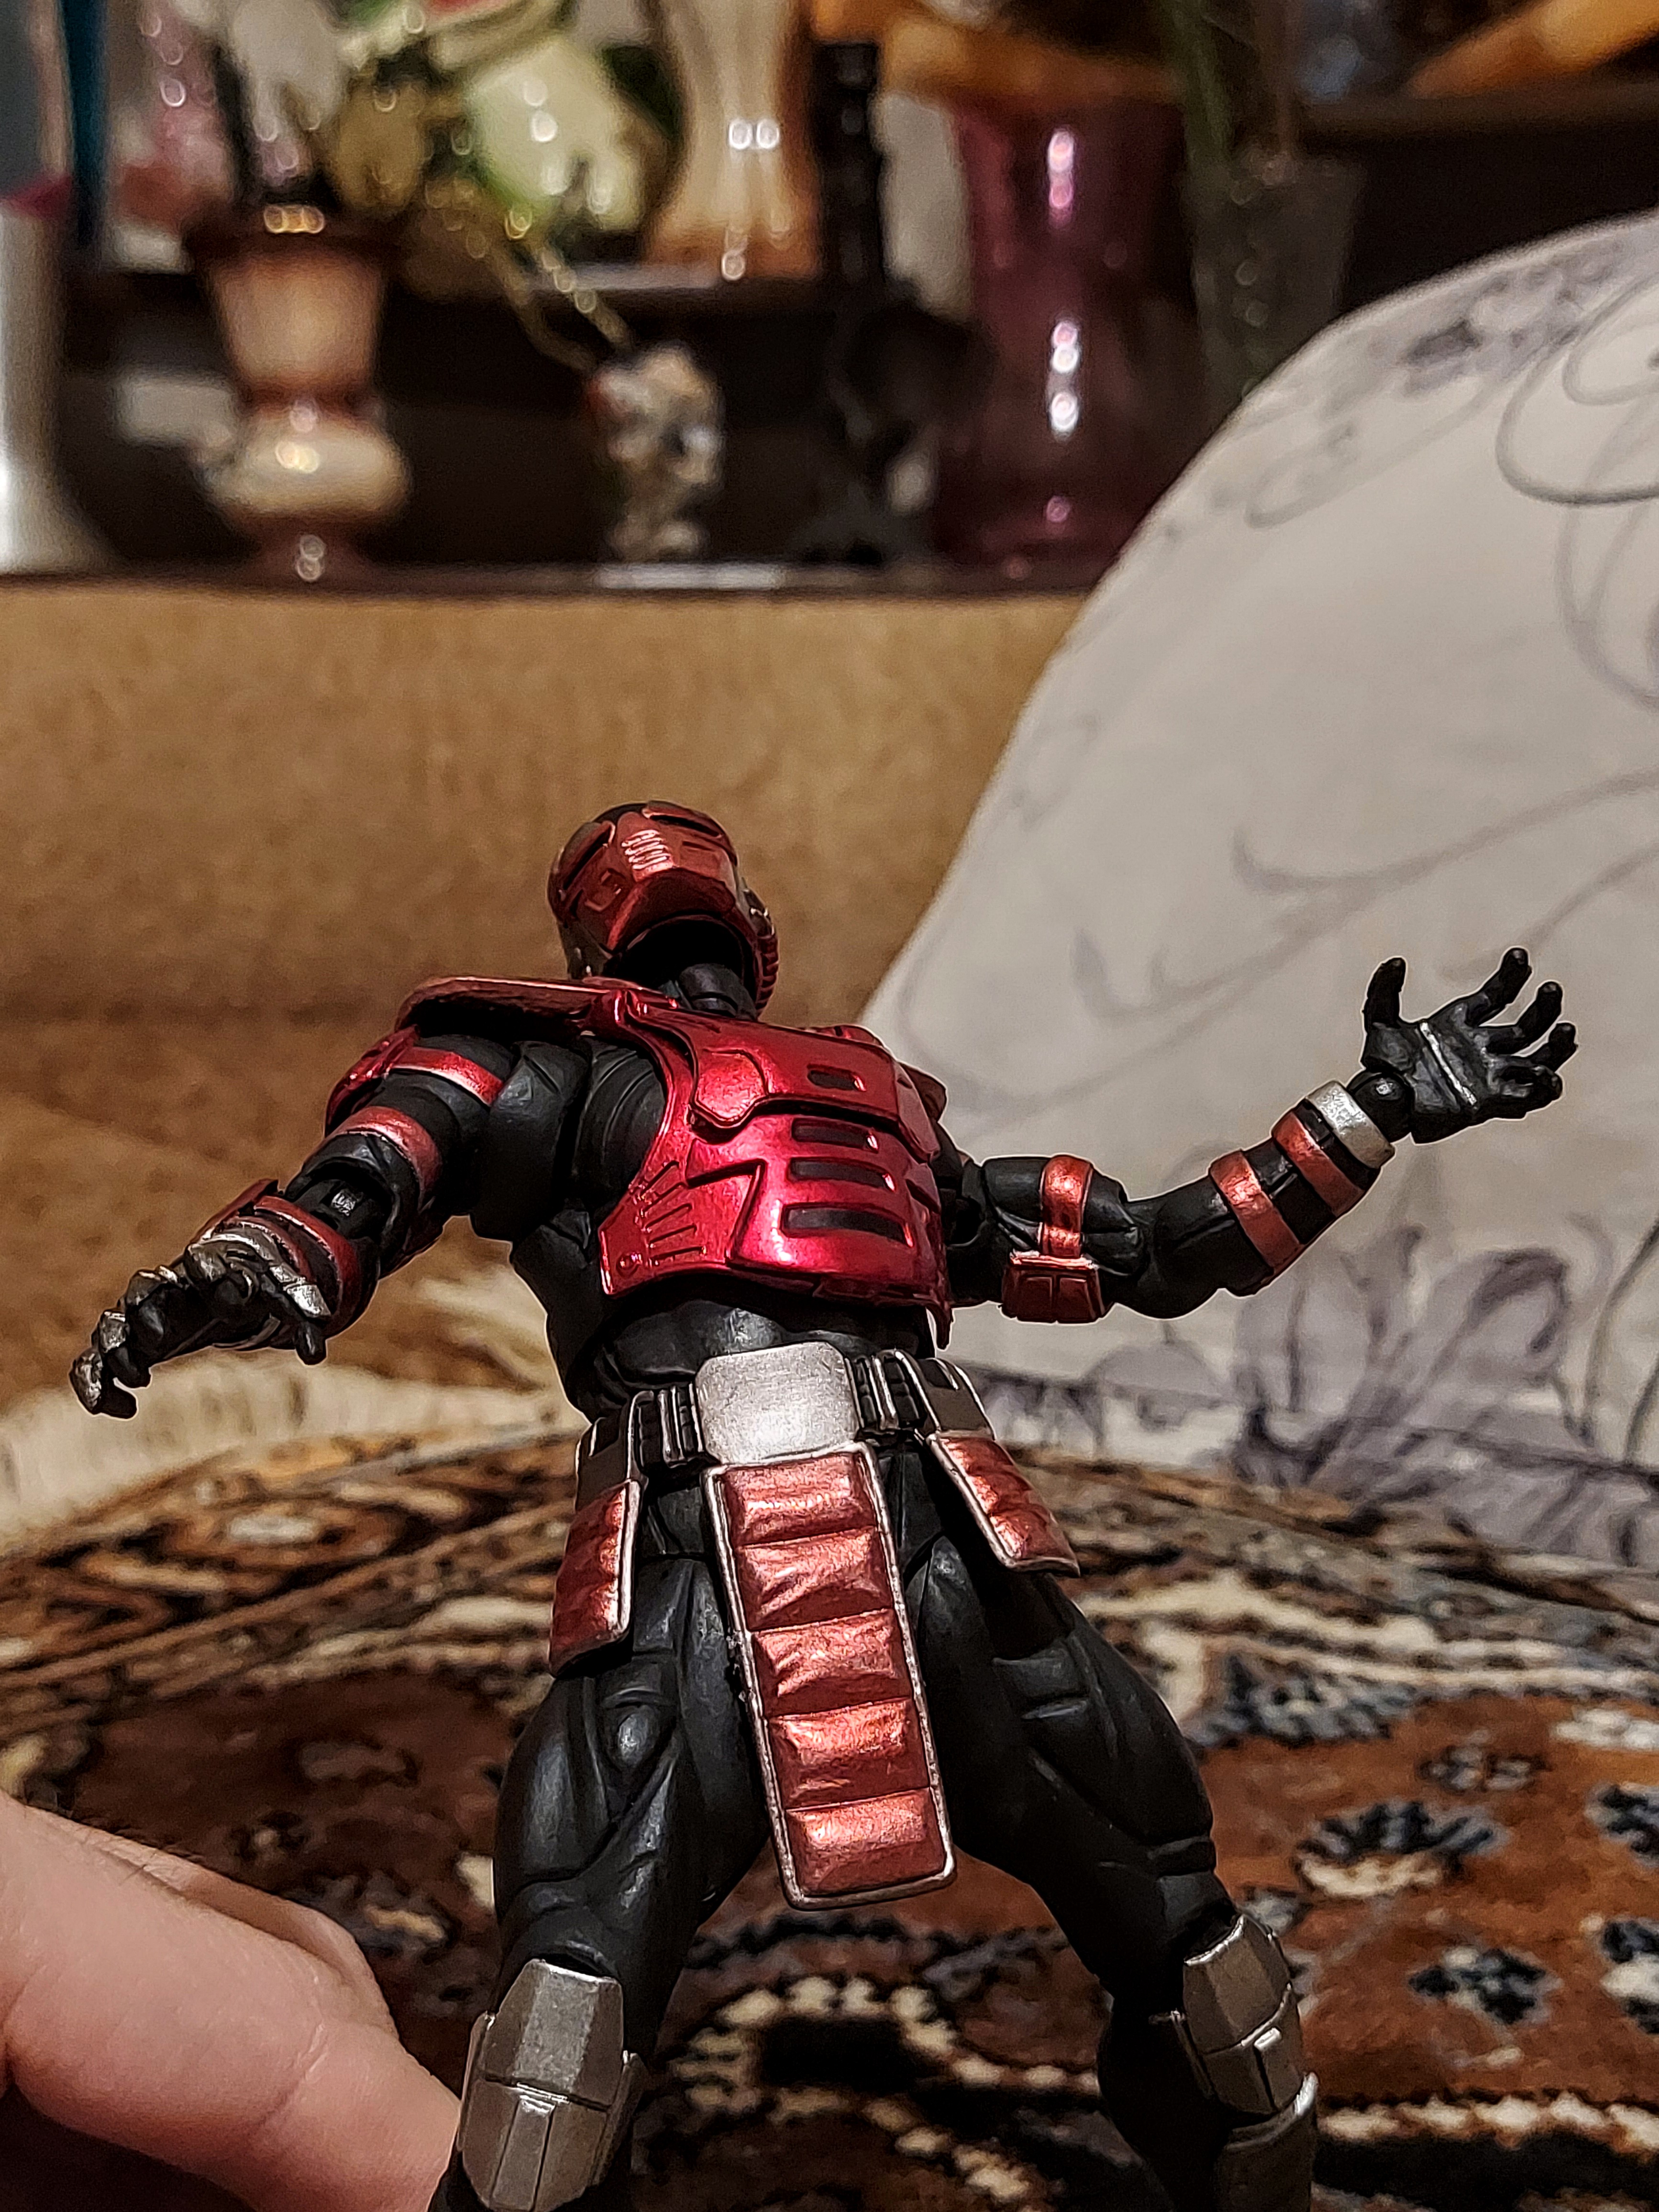
Shokan, storm, collectibles, warrior, fighter, action, figure, toy, armour, art, carmine, machine, fictional character, metal, personal protective equipment, event, spider man, pattern, cg artwork, action film, fiction, action figure, collectable, knight, robot, cape, hero, supervillain, visual arts, flesh, costume, figurine, superhero